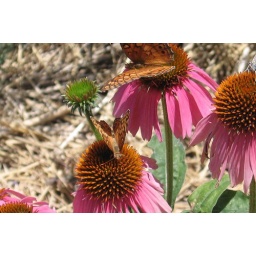
The cone flowers (echanachea) attract swarms of butterflies in the garden.